Square-free word

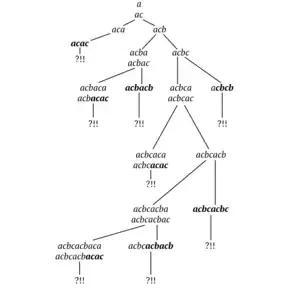
Extending a square-free word to avoid .

Over a ternary alphabet, a square-free word of length more than 13 contains all the square-free two-letter combinations.